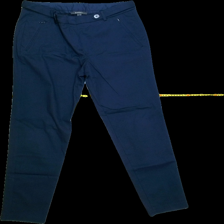
View: front
Type: Trousers
Category: Ladies
Brand: Esprit
Colors: Blue
Material: 84% cotton, 12% modal, 4% elastane
Cut: Regular
Size: 38
Season: All
Smell: Minor
Price range: 100-150
Recommended usage: Reuse